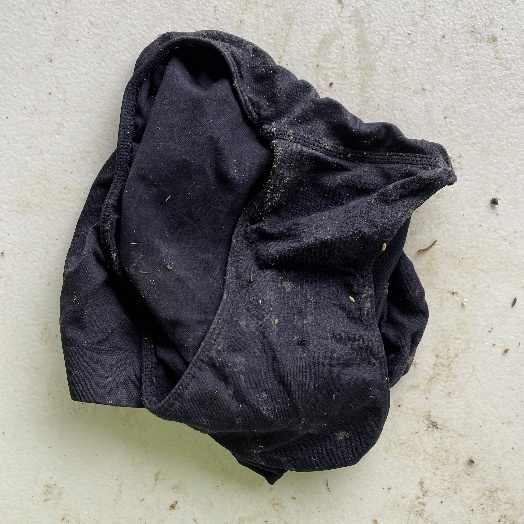
Label: Textile Trash